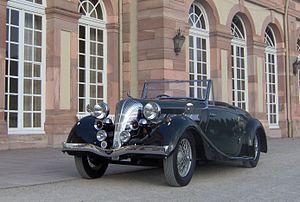
La Triumph Dolomite est une automobile de la marque Triumph Motor Company produite entre 1934 et 1940.